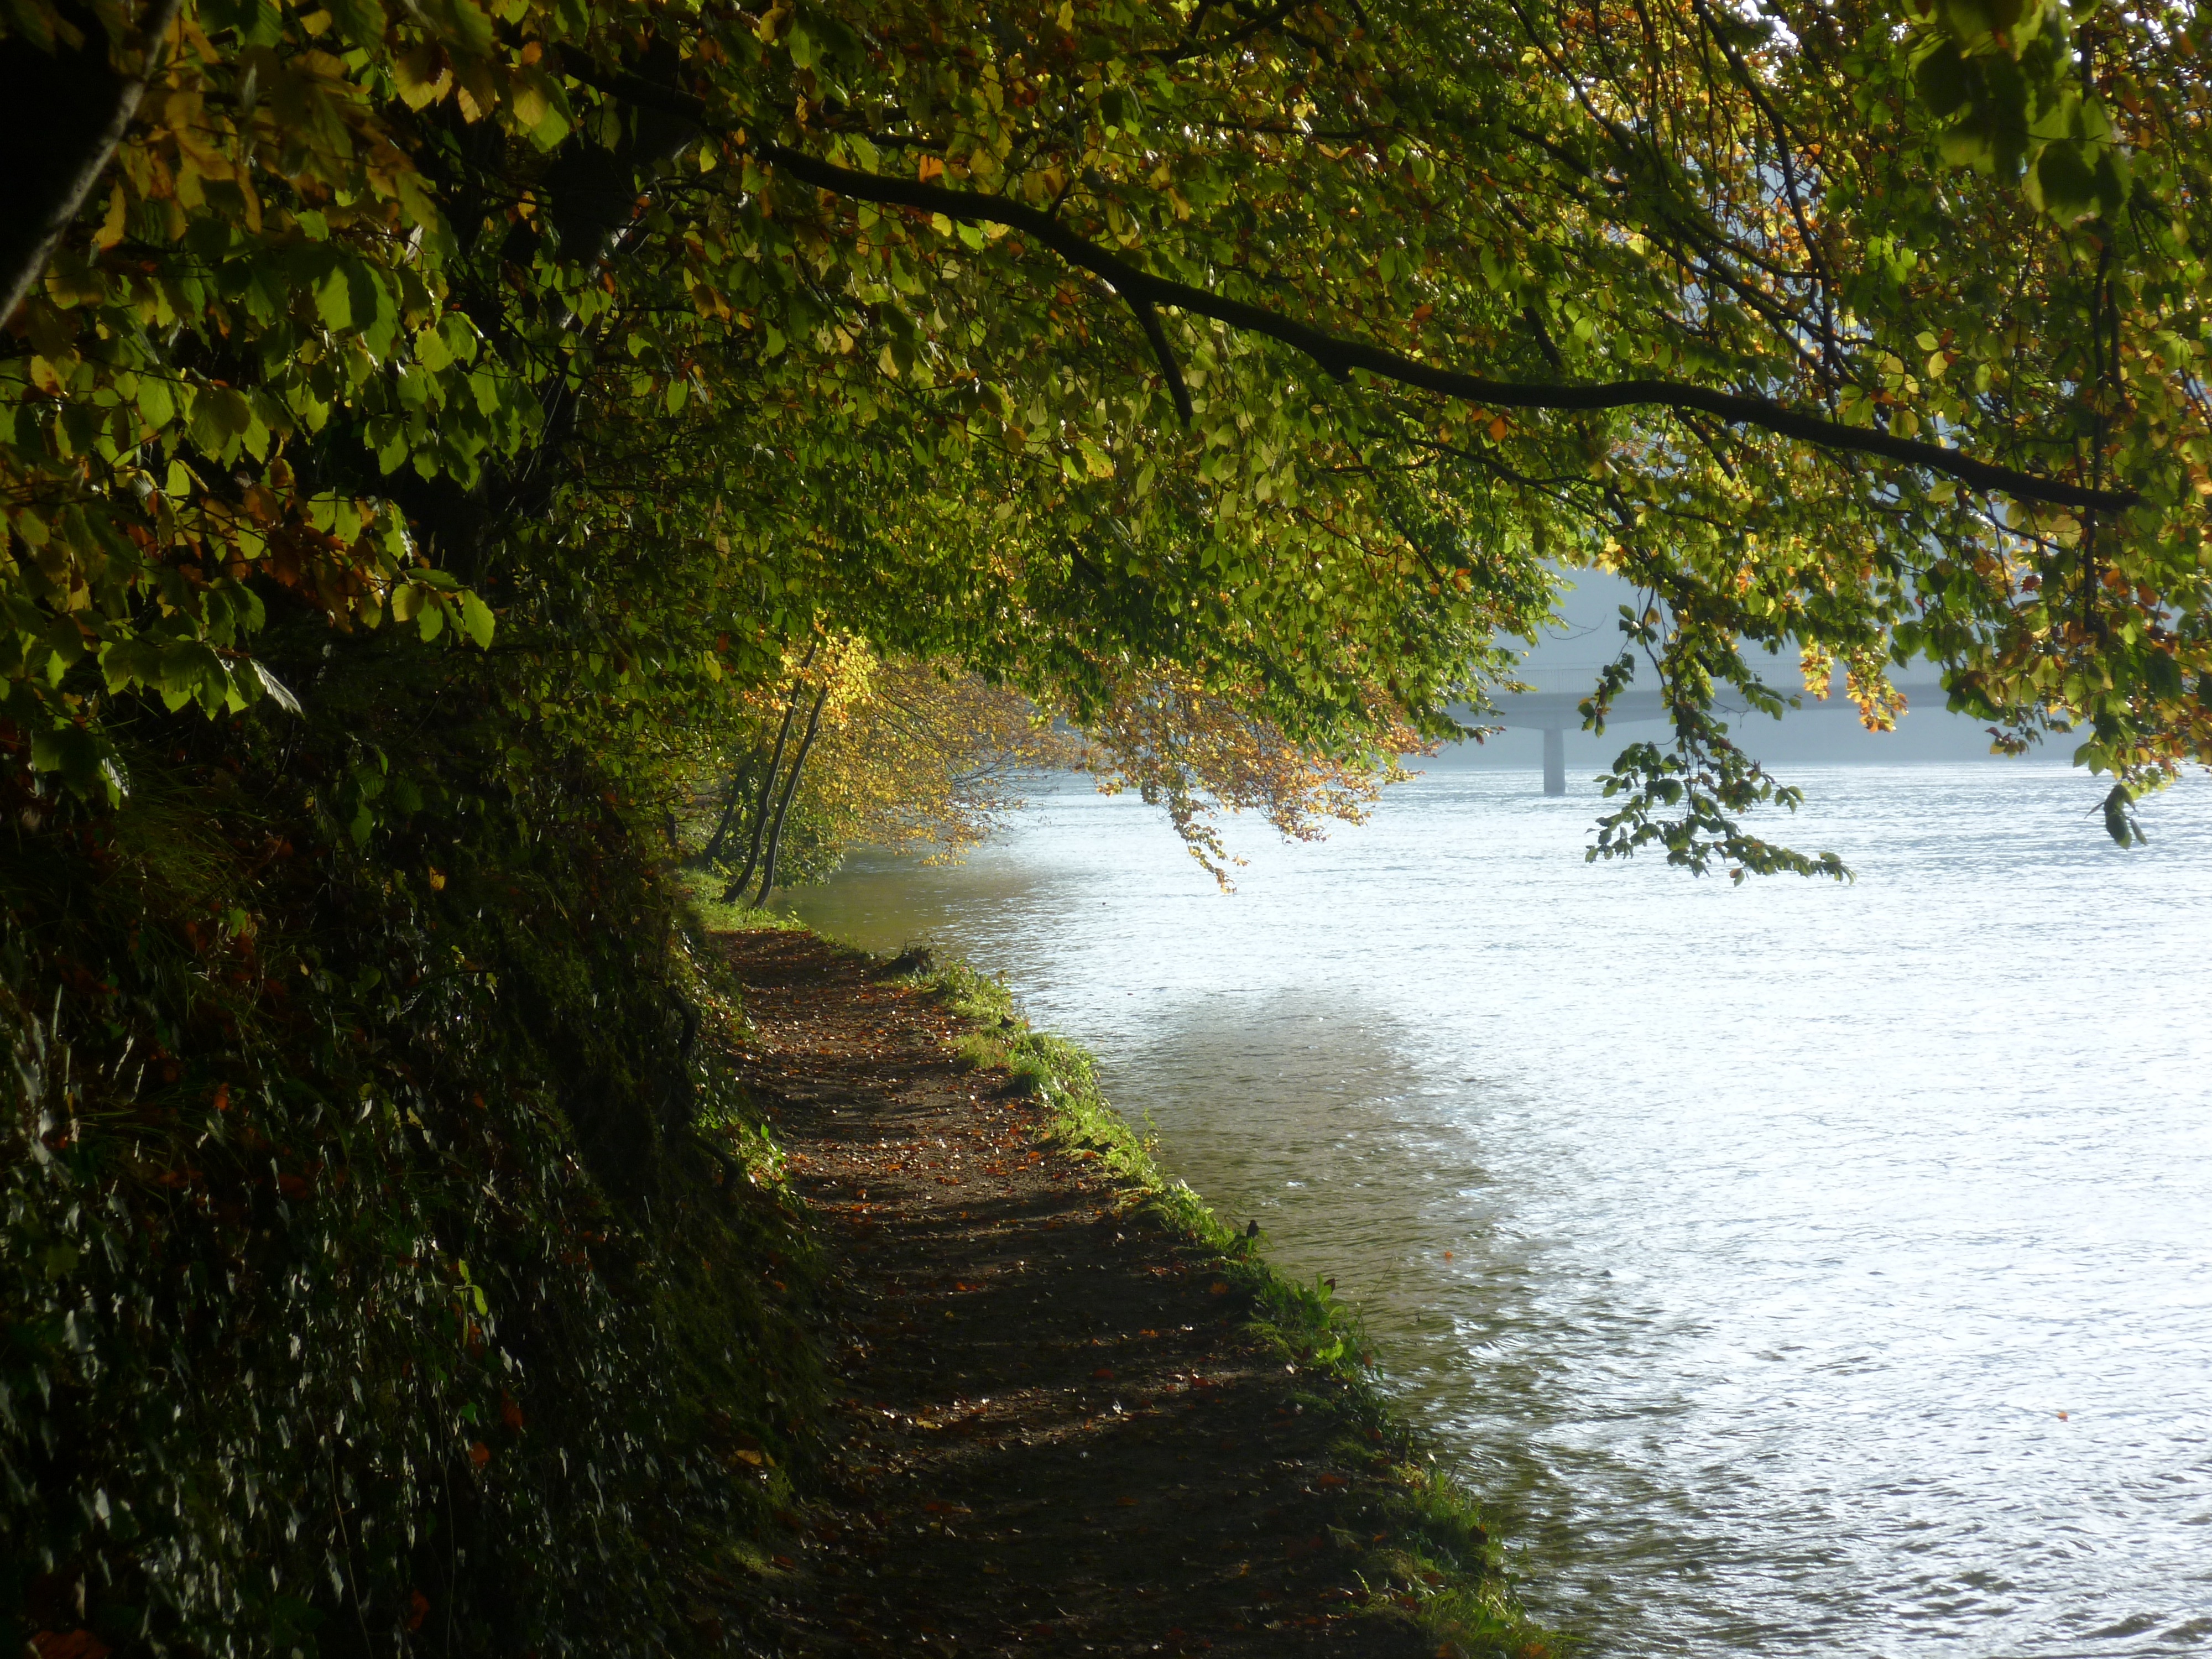
tree, water, nature, forest, branch, plant, hiking, sunlight, morning, leaf, river, stream, reflection, autumn, season, waterway, leaves, woodland, habitat, away, rhine, atmospheric phenomenon, woody plant